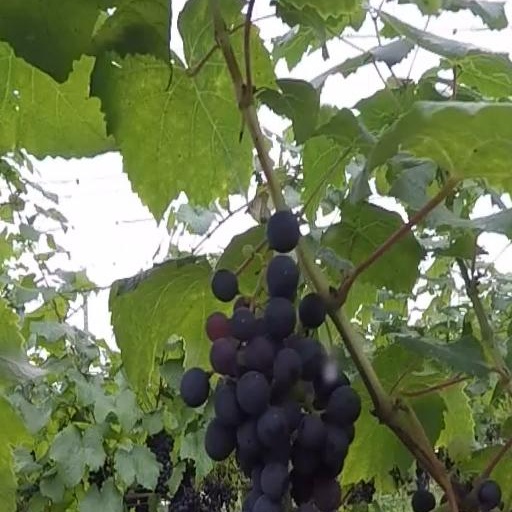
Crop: grape